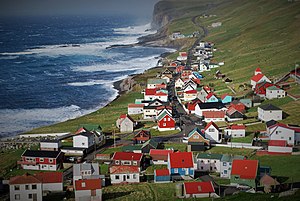
Sumba
Sumba.
Sumba, Suðuroy
Sumba er en bygd og kommune på sydvestsiden af den sydligste færøske ø Suðuroy. Den ligger ud til det åbne hav, beskyttet af Sumbiarhólmur. Øens mange fugle sørger for, at de om sommeren udsatte får har det bedste græs og dermed en forbedret kødkvalitet. Sumba var oprindelig en landbrugsbygd som overvejende levede af fårehold. Sumba har stadig i mindre omfang fårehold, men den vigtigste næringsvej er fiskeriet. I lighed med resten af Suðuroy har Sumba oplevet fraflytning siden 1950erne, især under finanskrisen på Færøerne 1989–1995. Sumba er forbundet med det øvrige Suðuroy med en fjeldvej til Lopra, men fik i 1997 en tunnel til Lopra, som betød at blev lettere at køre til det øvrige Suðuroy hele året.